San Diego Padres Hall of Fame

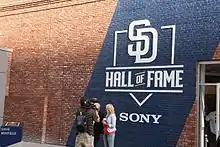
Opening of Padres Hall of Fame at Petco Park on July 1, 2016

The San Diego Padres are an American professional baseball team based in San Diego. The Padres compete in Major League Baseball (MLB). The club was founded in 1969 as part of the league's expansion. The team's hall of fame, created in 1999 to honor the club's 30th anniversary, recognizes players, coaches, and executives who have made key contributions to the franchise. Voting is conducted by a 35-member committee. Candidates typically must wait at least two years after retiring to be eligible for induction, though Tony Gwynn was selected during his final season in 2001 before the last game of the year. He was also the Hall of Fame's first ever unanimous selection. There are 19 members in the team's Hall of Fame, the most recent inductees being John Moores and Jake Peavy in 2023. The inductees are featured in an exhibit at the team's home stadium, Petco Park.